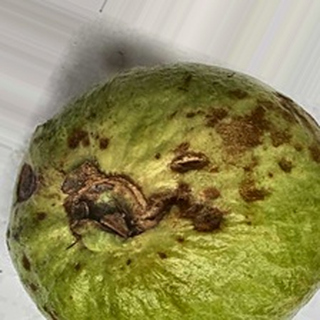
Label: guava_anthracnose